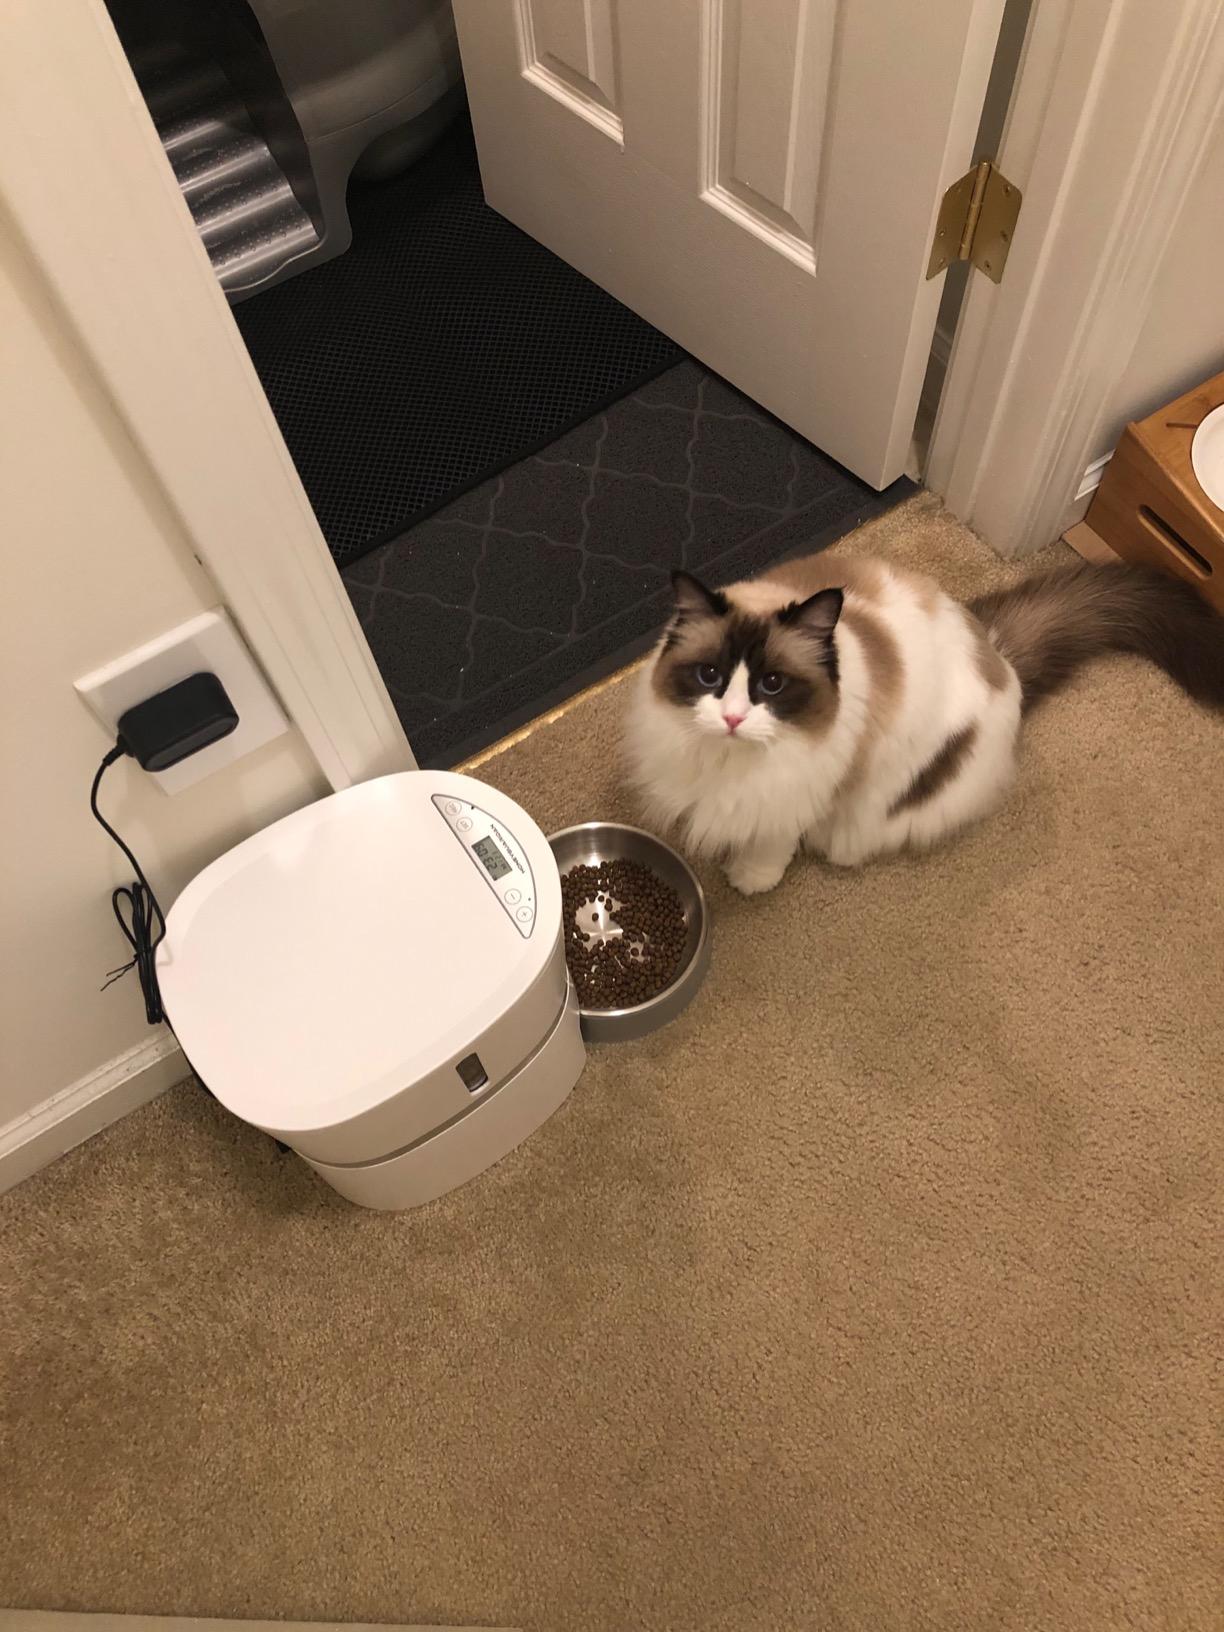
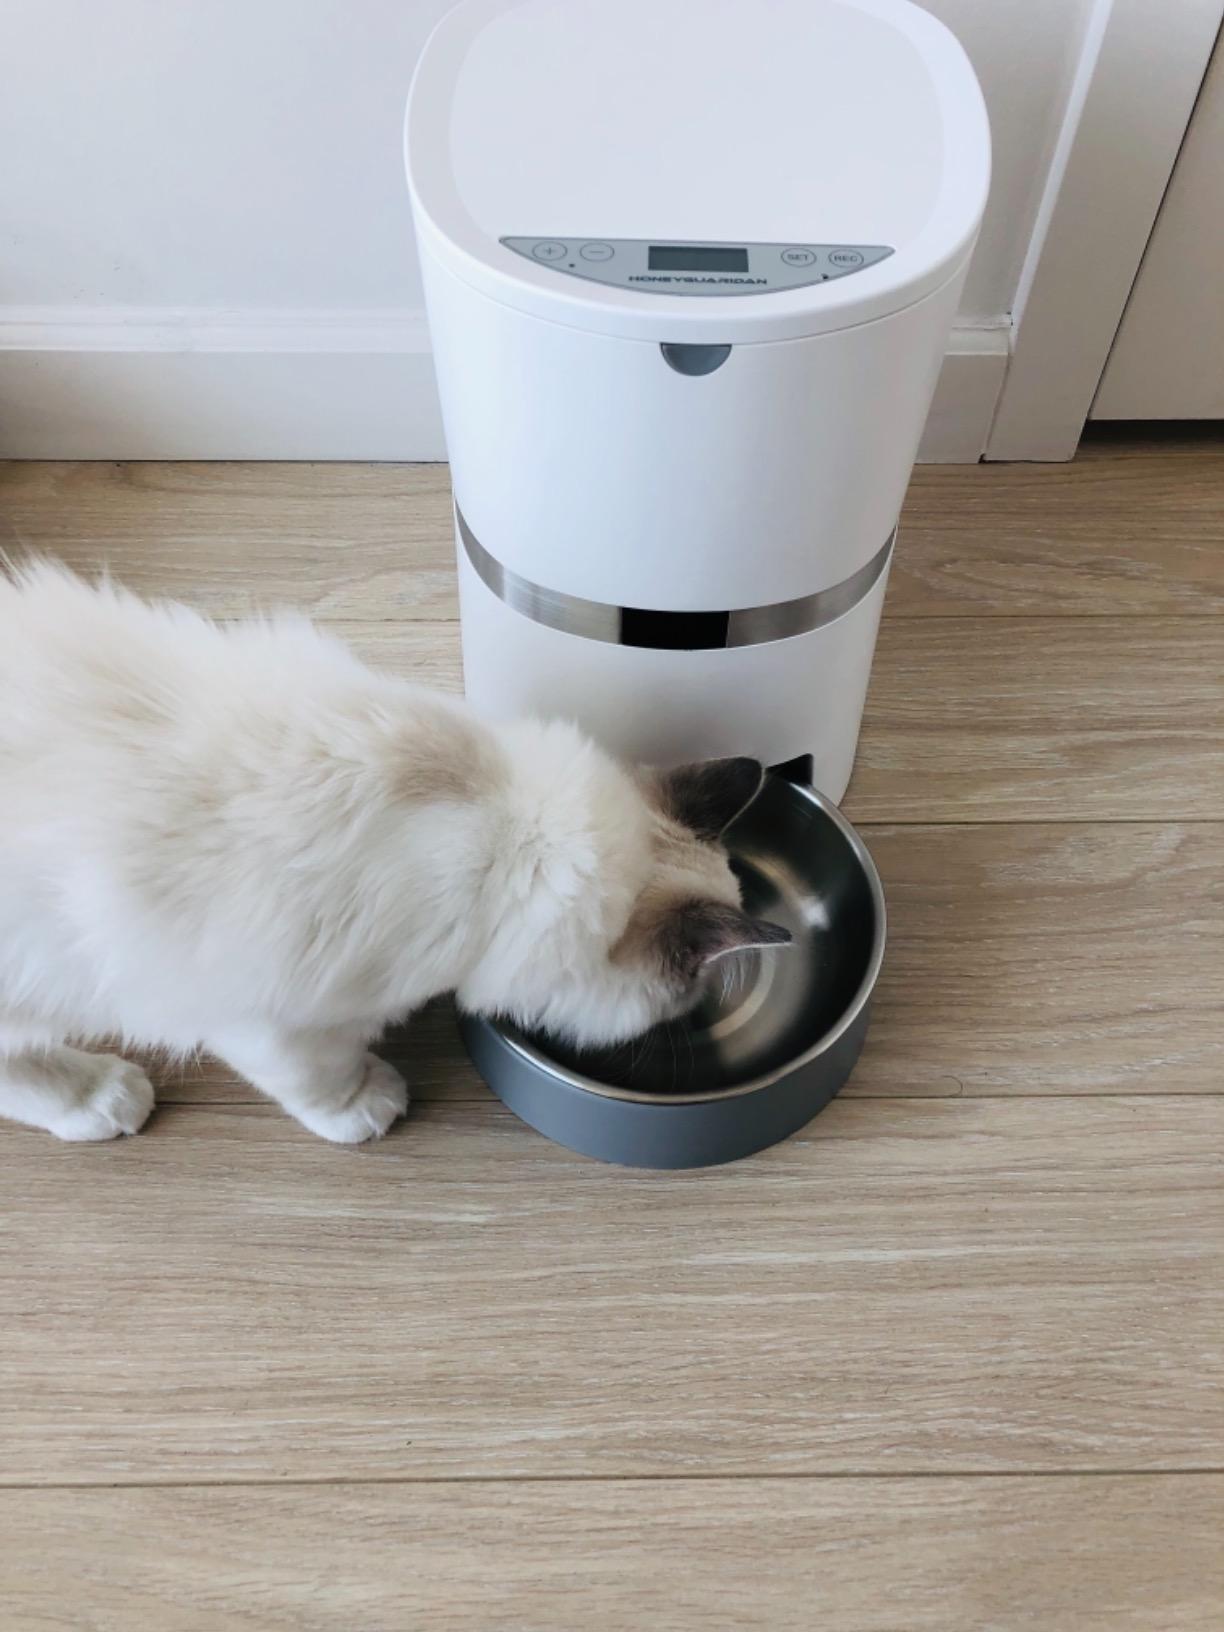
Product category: items_feeder
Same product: yes